East Sixth Avenue Parkway

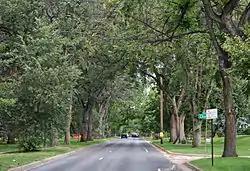

East Sixth Avenue Parkway is a parkway, part of the Denver Park and Parkway System, which was built in 1909. It was listed on the National Register of Historic Places in 1986.